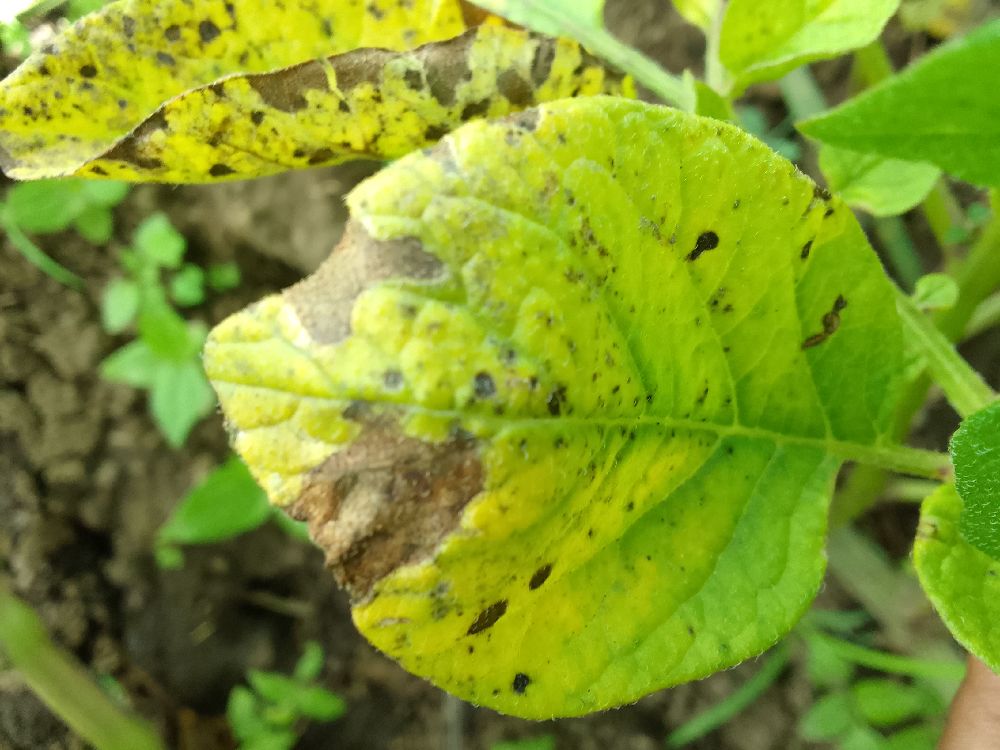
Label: Early blight